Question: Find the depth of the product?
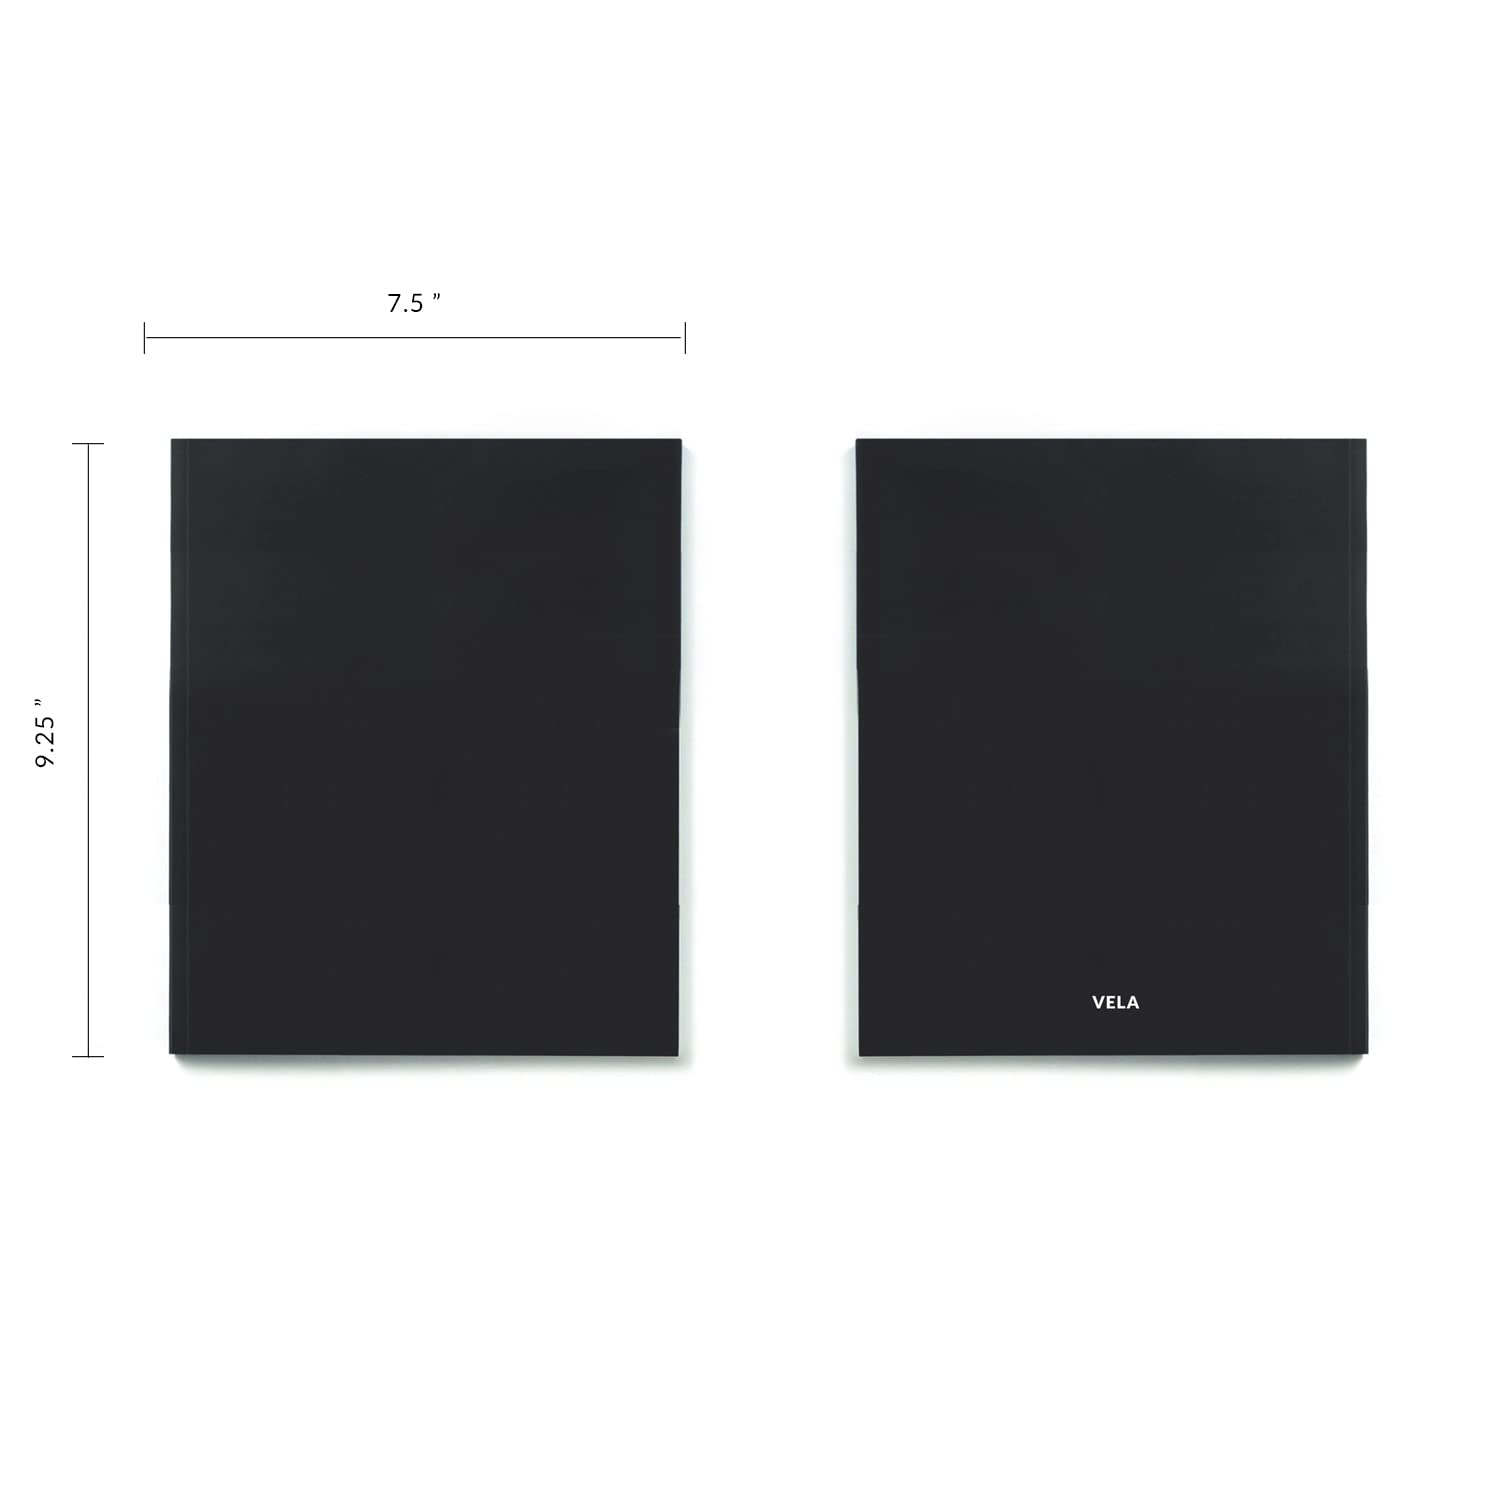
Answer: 9.25 inch